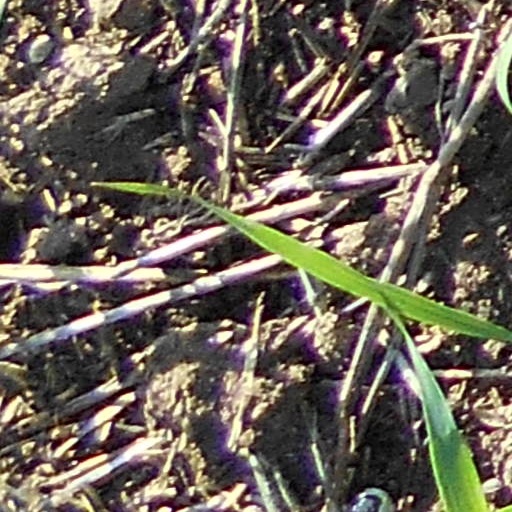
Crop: wheat